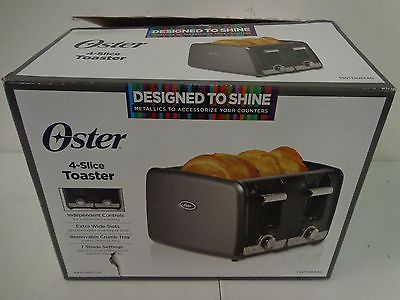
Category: toaster